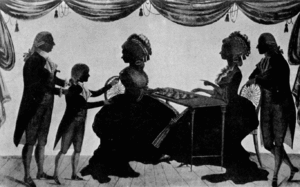
Edward Austen est l'un des six frères de la romancière anglaise Jane Austen. Il est adopté en 1783 par le riche Thomas Knight II et sa femme, ce qui lui assure une solide fortune.